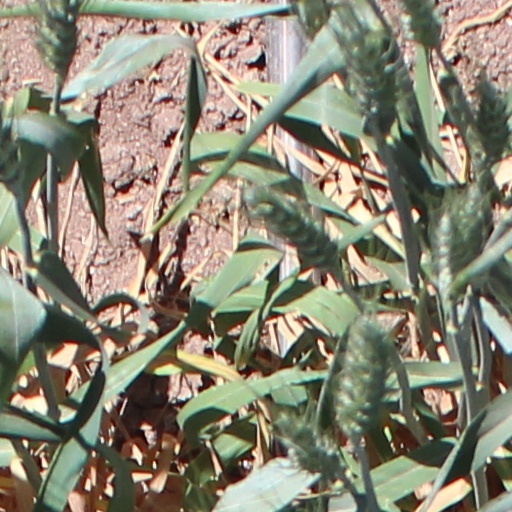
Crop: wheat